Anatoly Stessel

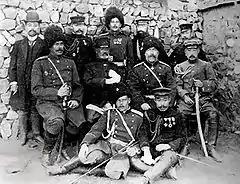
Nogi (center left), Stoessel (center right) and their staffs

Following the death of General Roman Kondratenko on 15 December 1904 at Fort Chikuan, Stessel appointed the incompetent Alexander Fok in his place. On 18 December 1904 the Japanese exploded an 1800-kilogram mine under Fort Chikuan ( in Japanese), which fell that night. On 28 December 1904 mines under Fort Erhlung were detonated, destroying that fort as well.